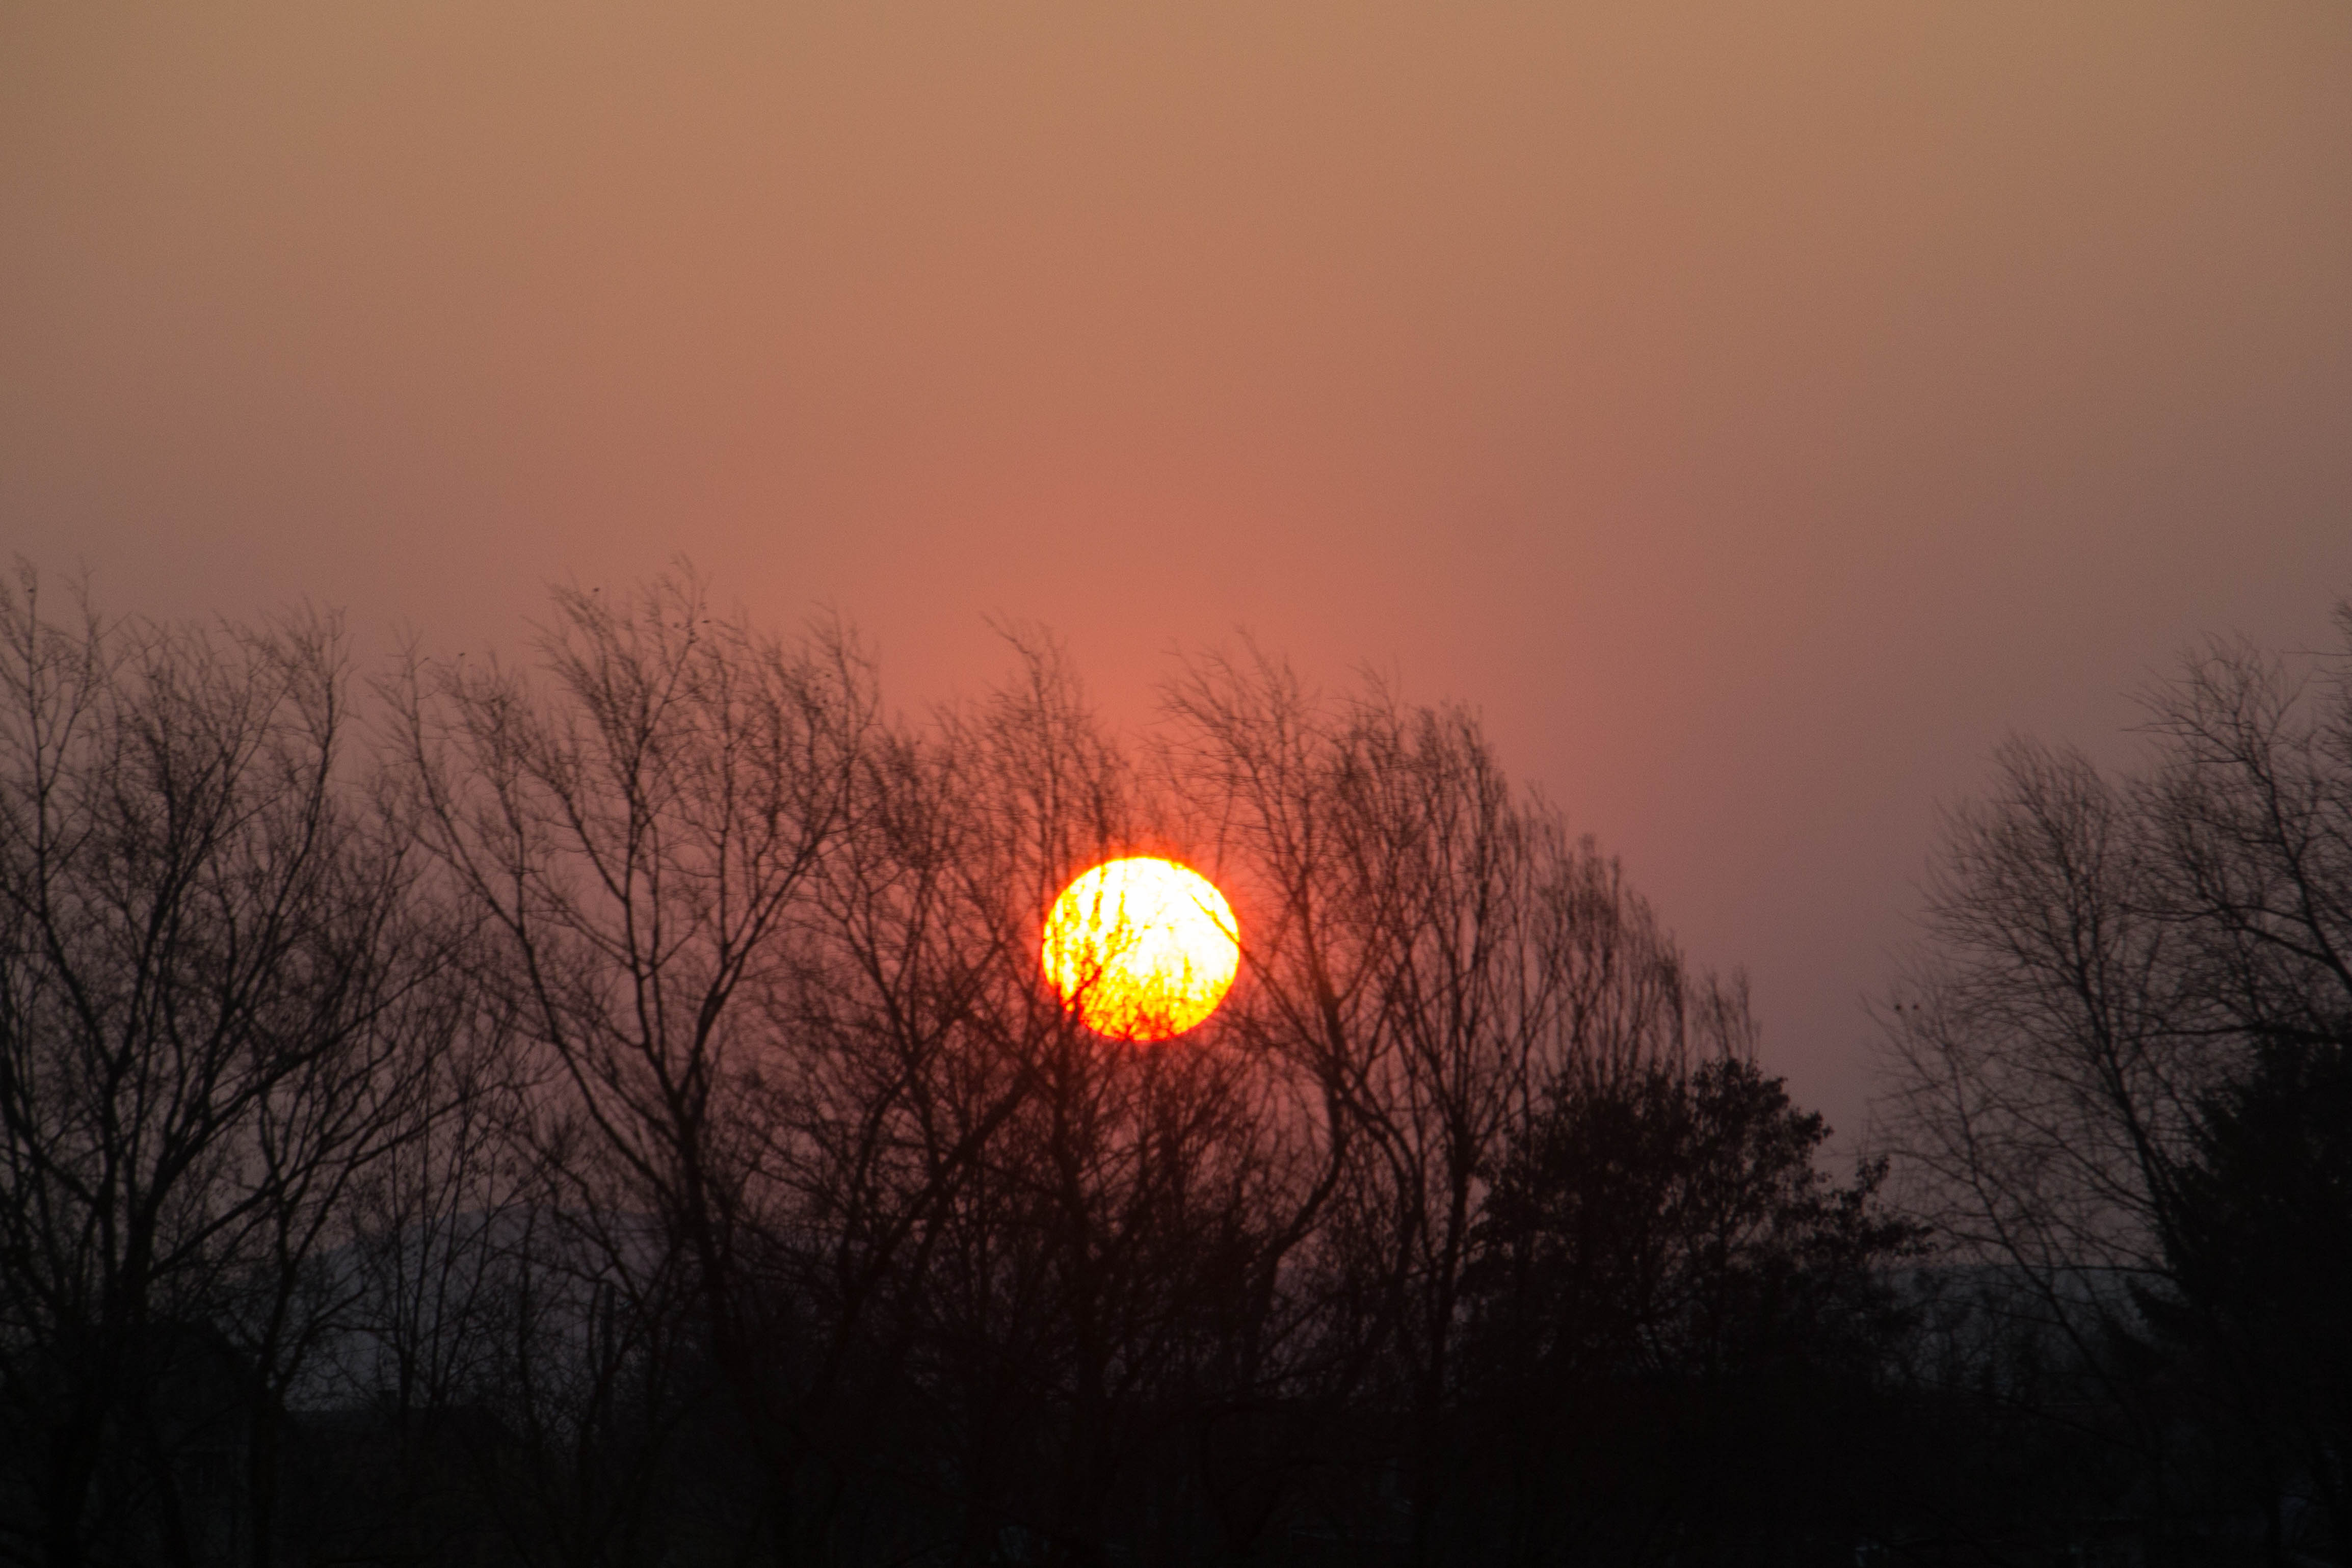
sunset, red, autumn, nature, trees, sky, sun, atmospheric phenomenon, sunrise, red sky at morning, cloud, horizon, morning, evening, orange, tree, sunlight, afterglow, branch, atmosphere, dawn, dusk, heat, astronomical object, rural area, winter, geological phenomenon, landscape, plant, haze, meteorological phenomenon